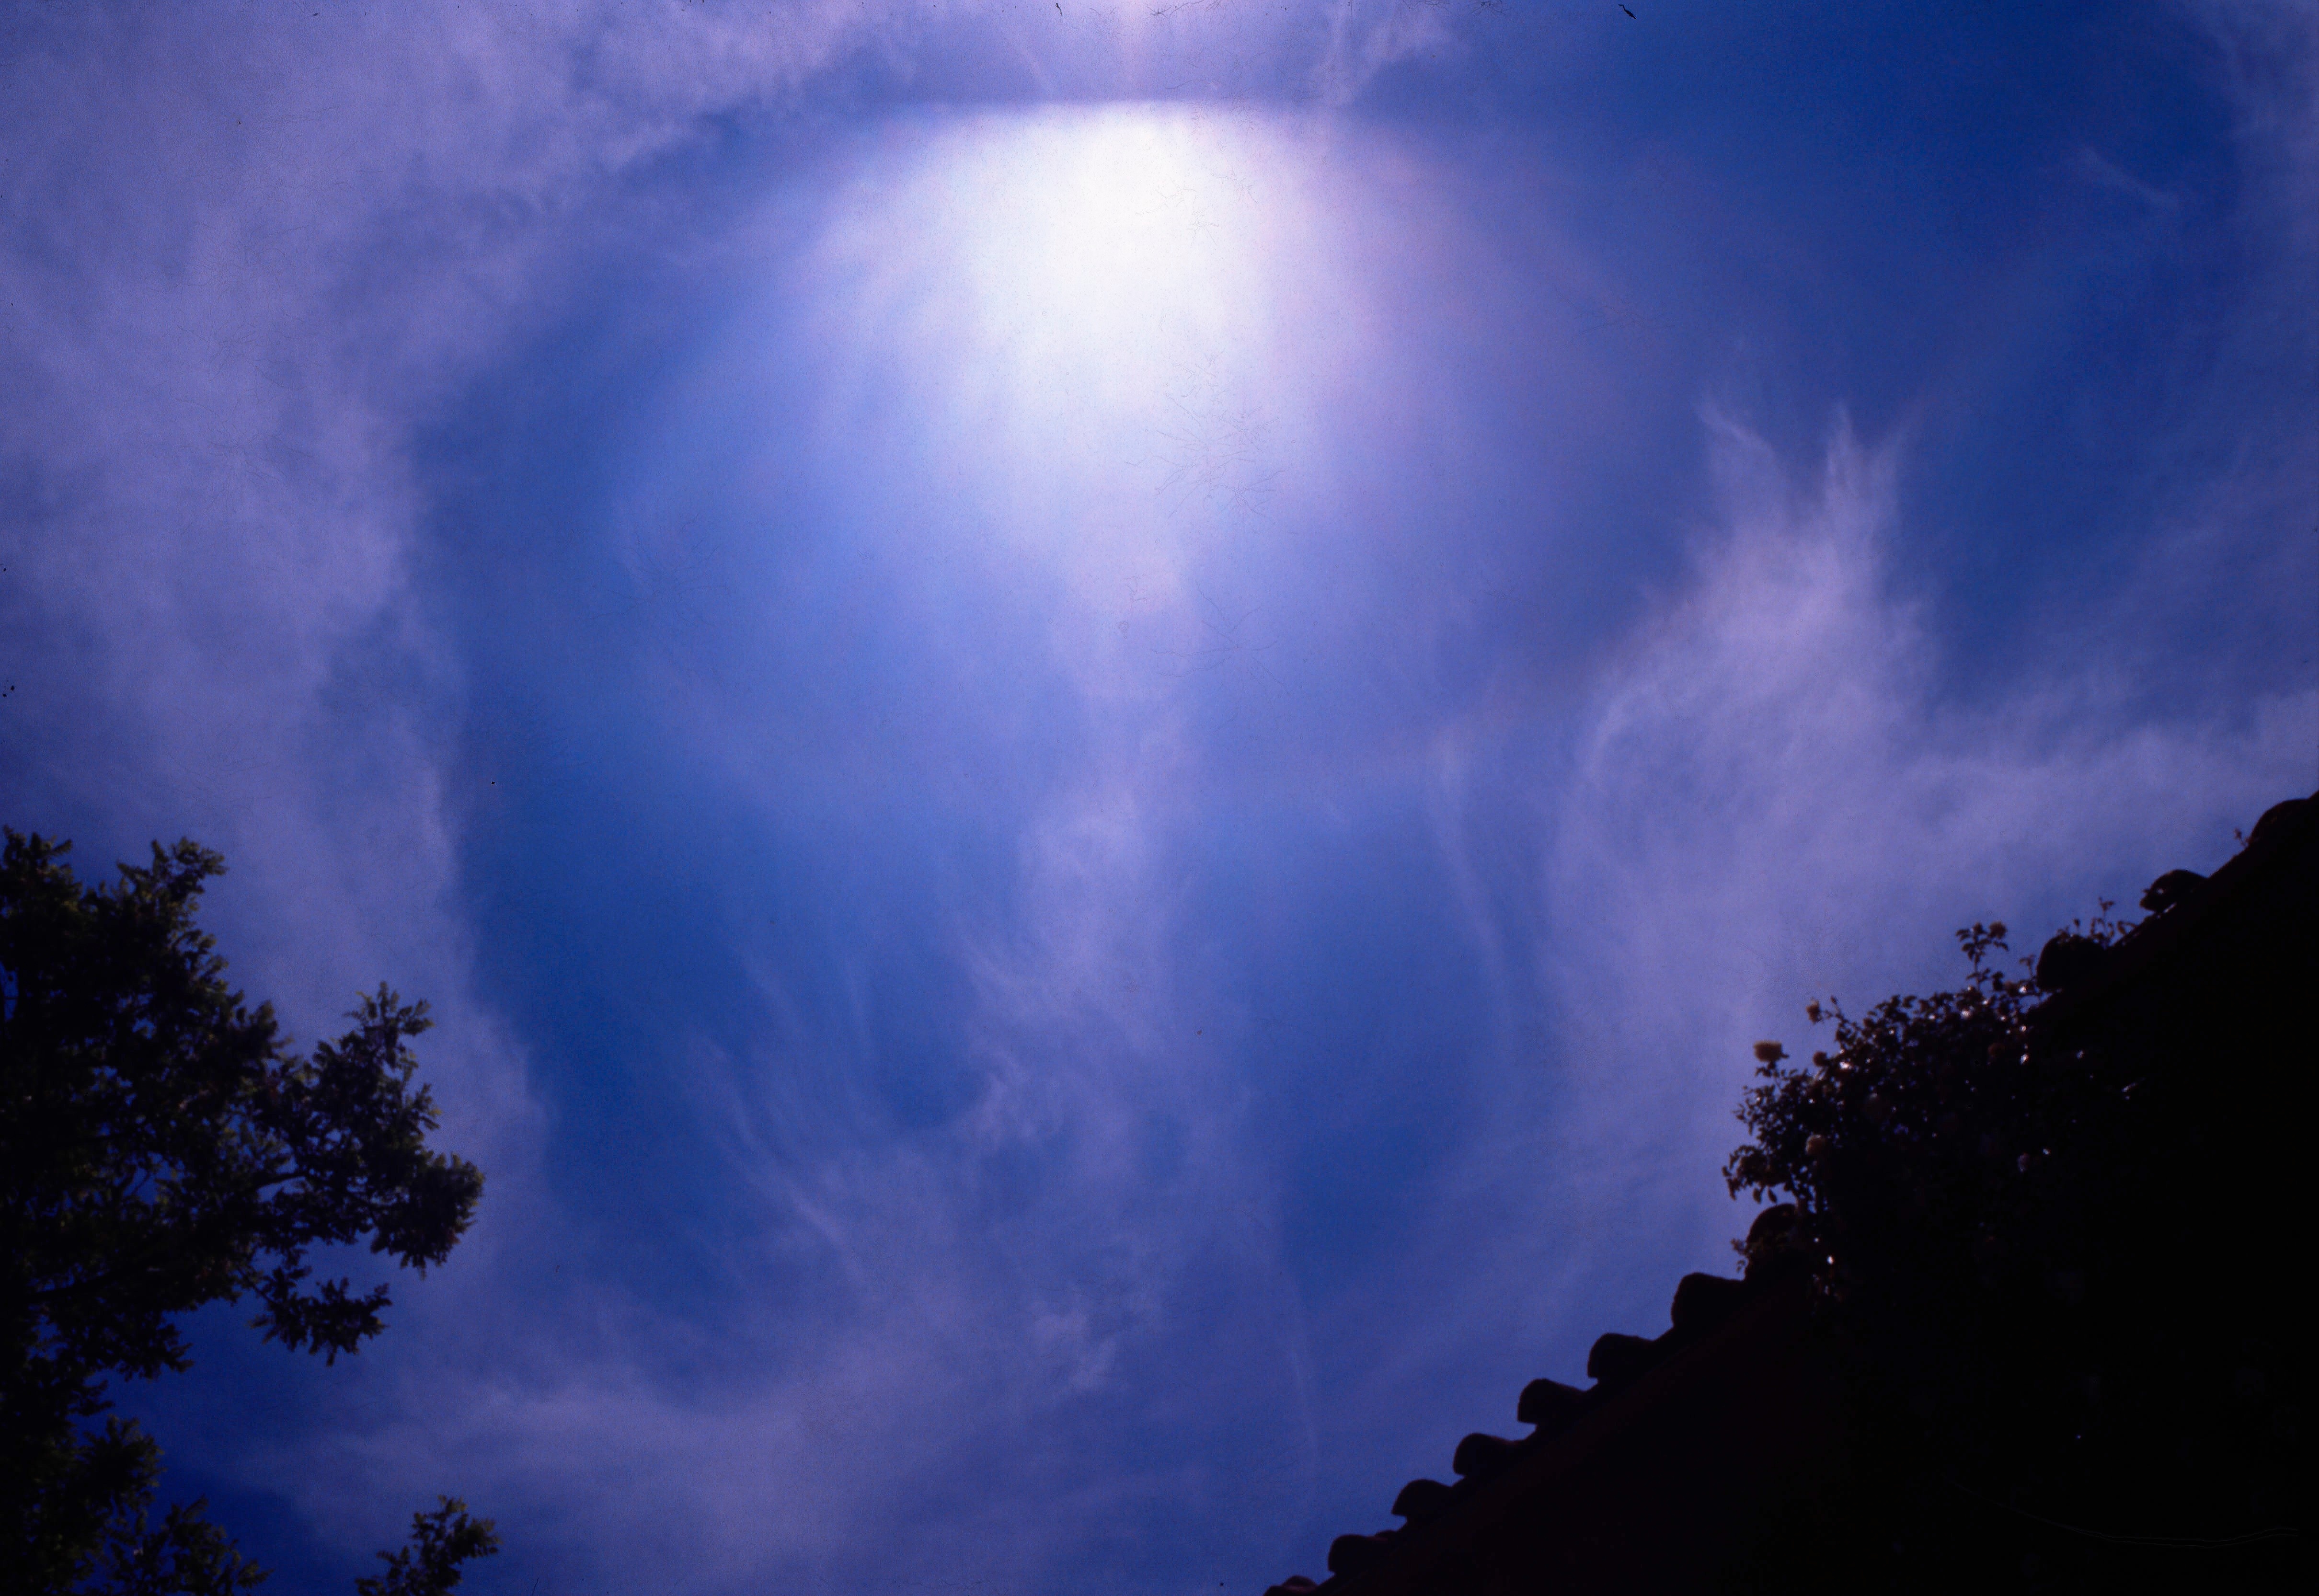
cloud, sky, sunlight, atmosphere, weather, darkness, thunder, thunderstorm, meteorological phenomenon, atmosphere of earth